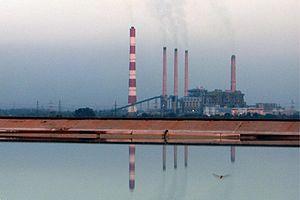
Le secteur de l'énergie en Inde figure parmi les grands, l'Inde étant le deuxième pays du monde par sa population : 1 339 millions d'habitants en 2017. L'Inde se classe au troisième rang mondial pour la consommation d'énergie après les États-Unis et la Chine. Cependant, sa consommation par habitant est encore très faible : 0,66 tep, soit le tiers de la moyenne mondiale et 10 fois moins que celle des États-Unis.
La centrale de Ramagundam est une centrale thermique alimentée au charbon située dans l'état de l'Andhra Pradesh en Inde.